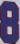
Number: 8